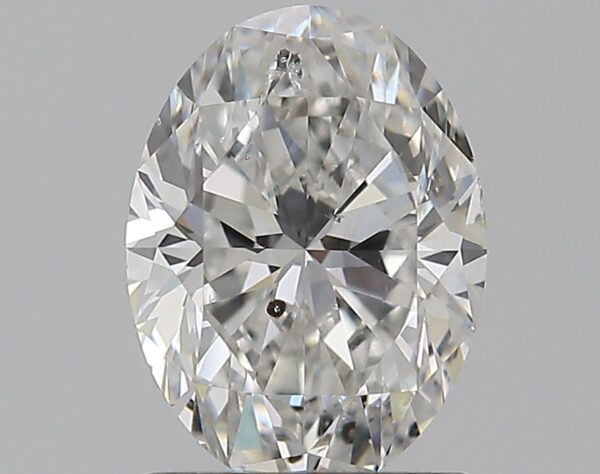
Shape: oval
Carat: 1.21
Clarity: SI2
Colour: F
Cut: EX
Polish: EX
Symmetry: EX
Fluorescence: F
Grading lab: GIA
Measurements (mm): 8.09 x 6.01 x 3.81